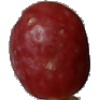
Label: Grape Pink 1